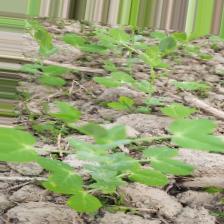
Label: Powdery Mildew